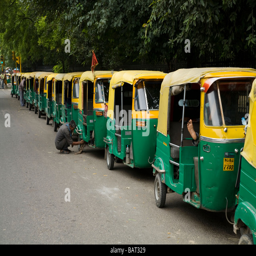
a line of rickshaws waiting for customers .